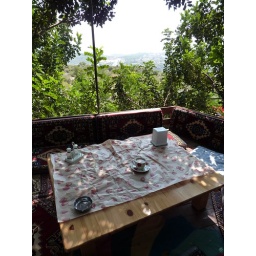
tree house in cafe